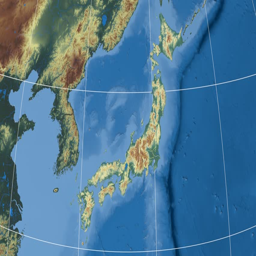
japanese prefecture extruded on the physical map .